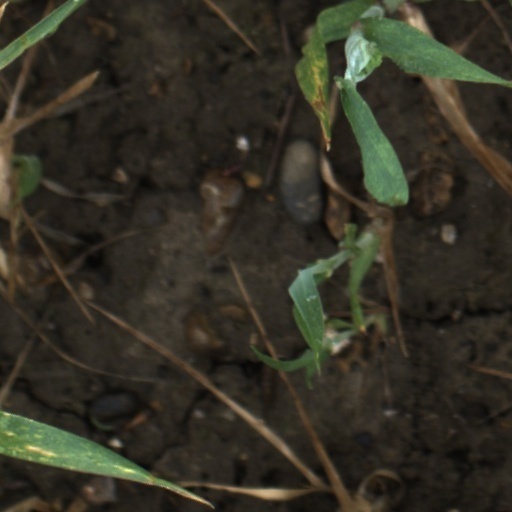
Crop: wheat